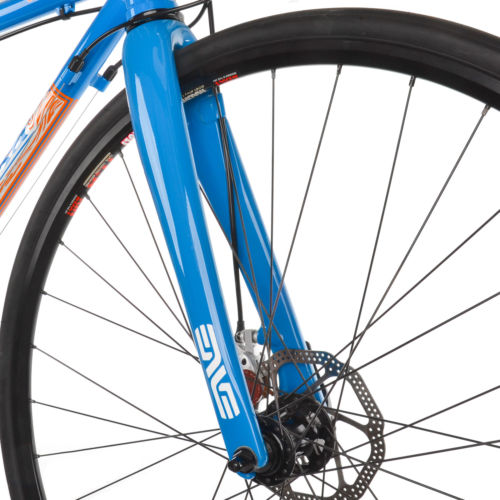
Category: bicycle